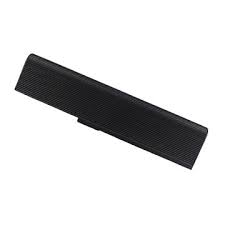
Waste category: battery